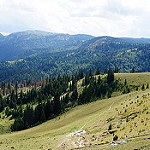
Label: mountain